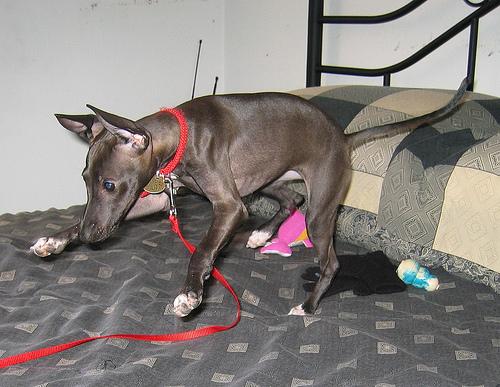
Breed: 238-n000099-Italian_greyhound